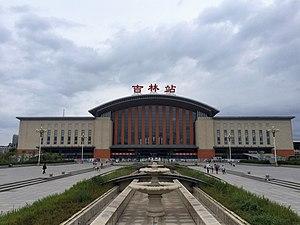
Le district de Changyi est une subdivision administrative de la province du Jilin en Chine. Il est placé sous la juridiction de la ville-préfecture de Jilin.